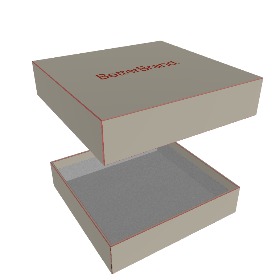
Label: cardboard